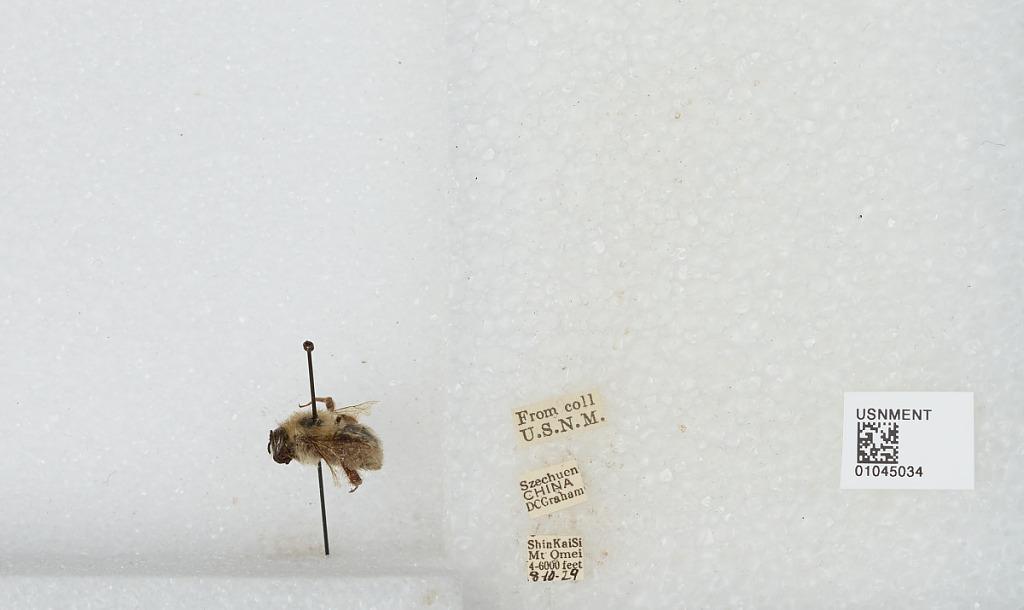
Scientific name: Bombus sp.
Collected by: D. Graham
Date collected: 1929-8-10
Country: China
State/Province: Sichuan
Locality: Shin Kai Si, Mount Emei